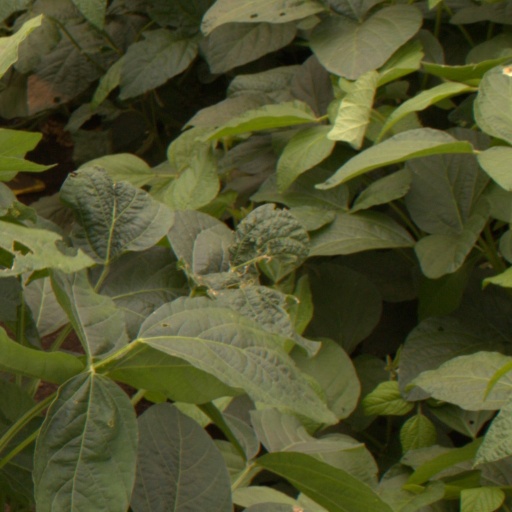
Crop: soybean